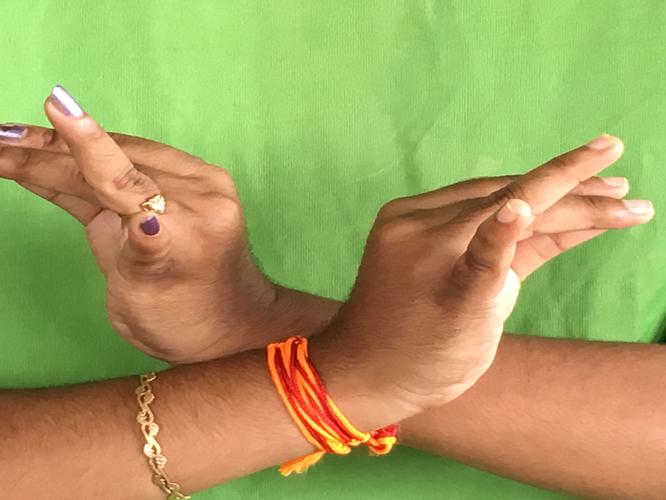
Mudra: Katakavardhana
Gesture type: double_hand